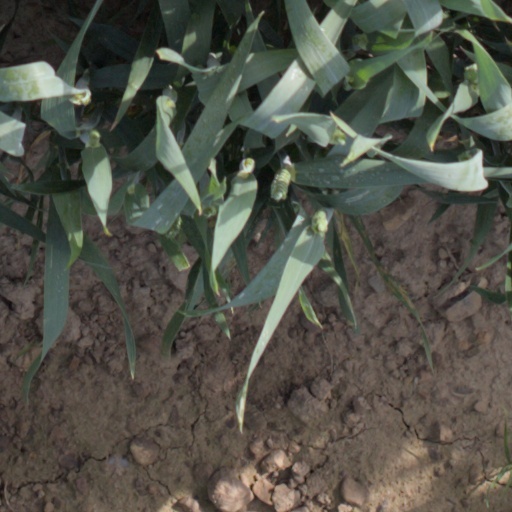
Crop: wheat